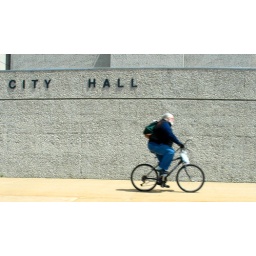
Bicyclist riding past City Hall building in La Crosse, Wisconsin. Photo taken through closed window of passing car.